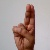
The image shows a hand gesture representing the letter 'U' in Indian Sign Language.